Noa Kirel

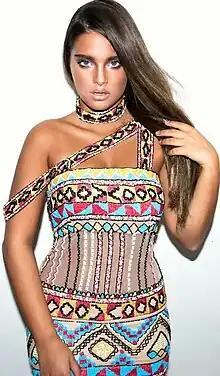
Kirel in 2016

Kirel appeared in the Israeli docu-reality HOT's series "Pushers", which tracks wealthy parents who push their children to success in different areas. The show featured teenage Kirel and her father, who was financially supporting her entertainment career. Kirel is managed in her homeland by Israeli talent super-agent Roberto Ben-Shoshan, and co-managed by Sharona Nomder (Morse Artists) internationally.